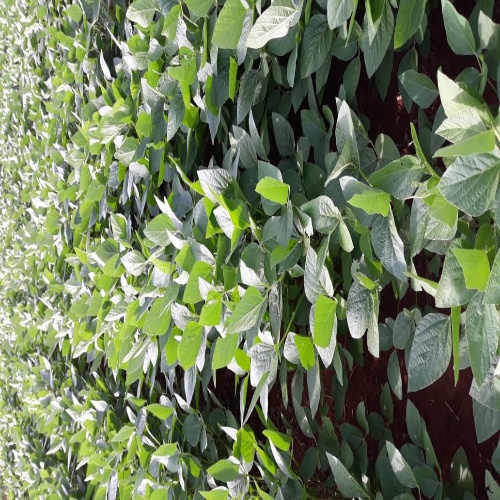
Label: Healthy